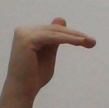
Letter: khaa